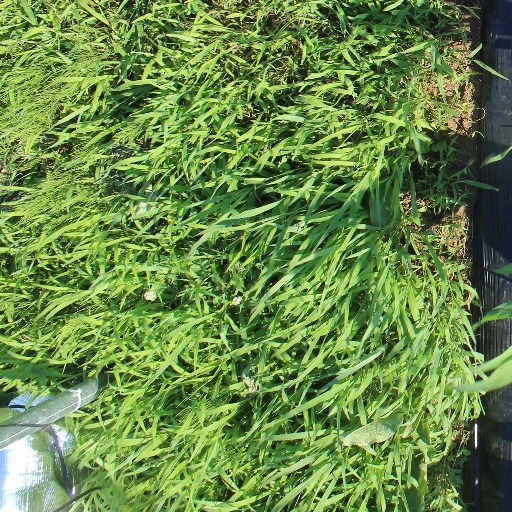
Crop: sorghum